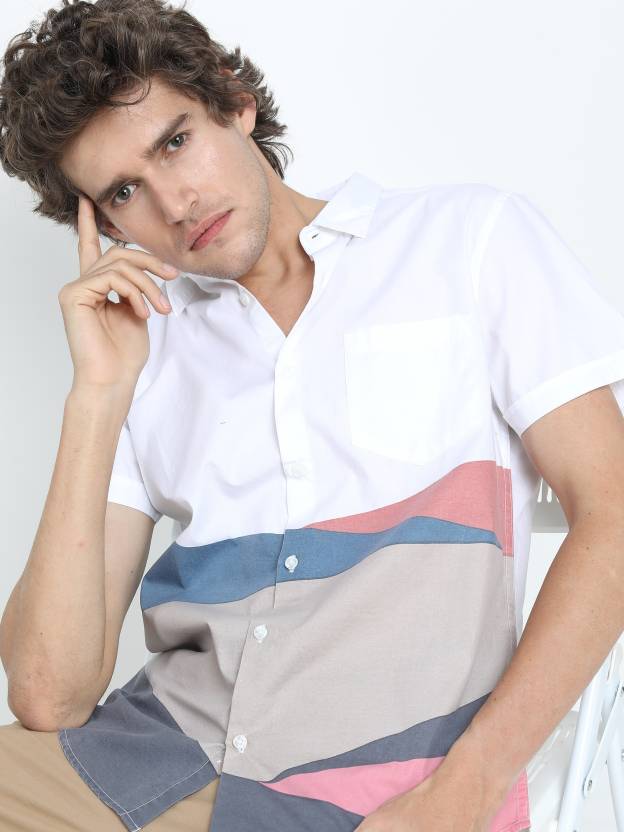
Product: Men Slim Fit Solid Cut Away Collar Casual Shirt
Price: ₹599
Colors: White
Pattern: Solid
Description: HIGHLANDER Slim Fit  Cotton Woven Solid WHITE Shirt